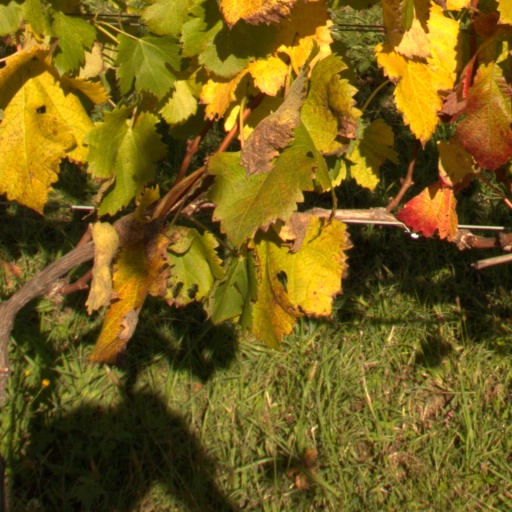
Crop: grape